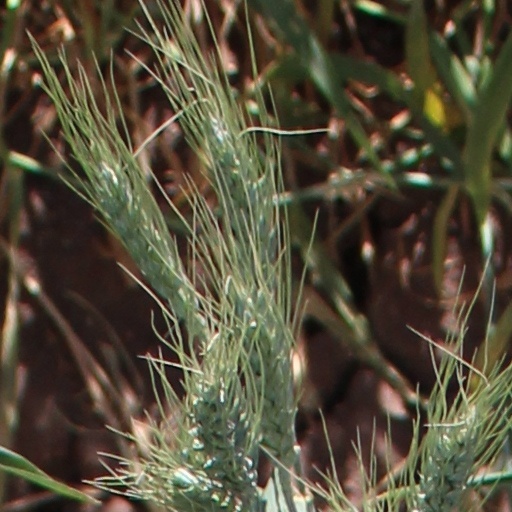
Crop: wheat